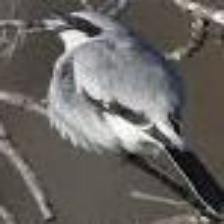
Species: LOGGERHEAD SHRIKE
Scientific name: LANIUS LUDOVICIANUS